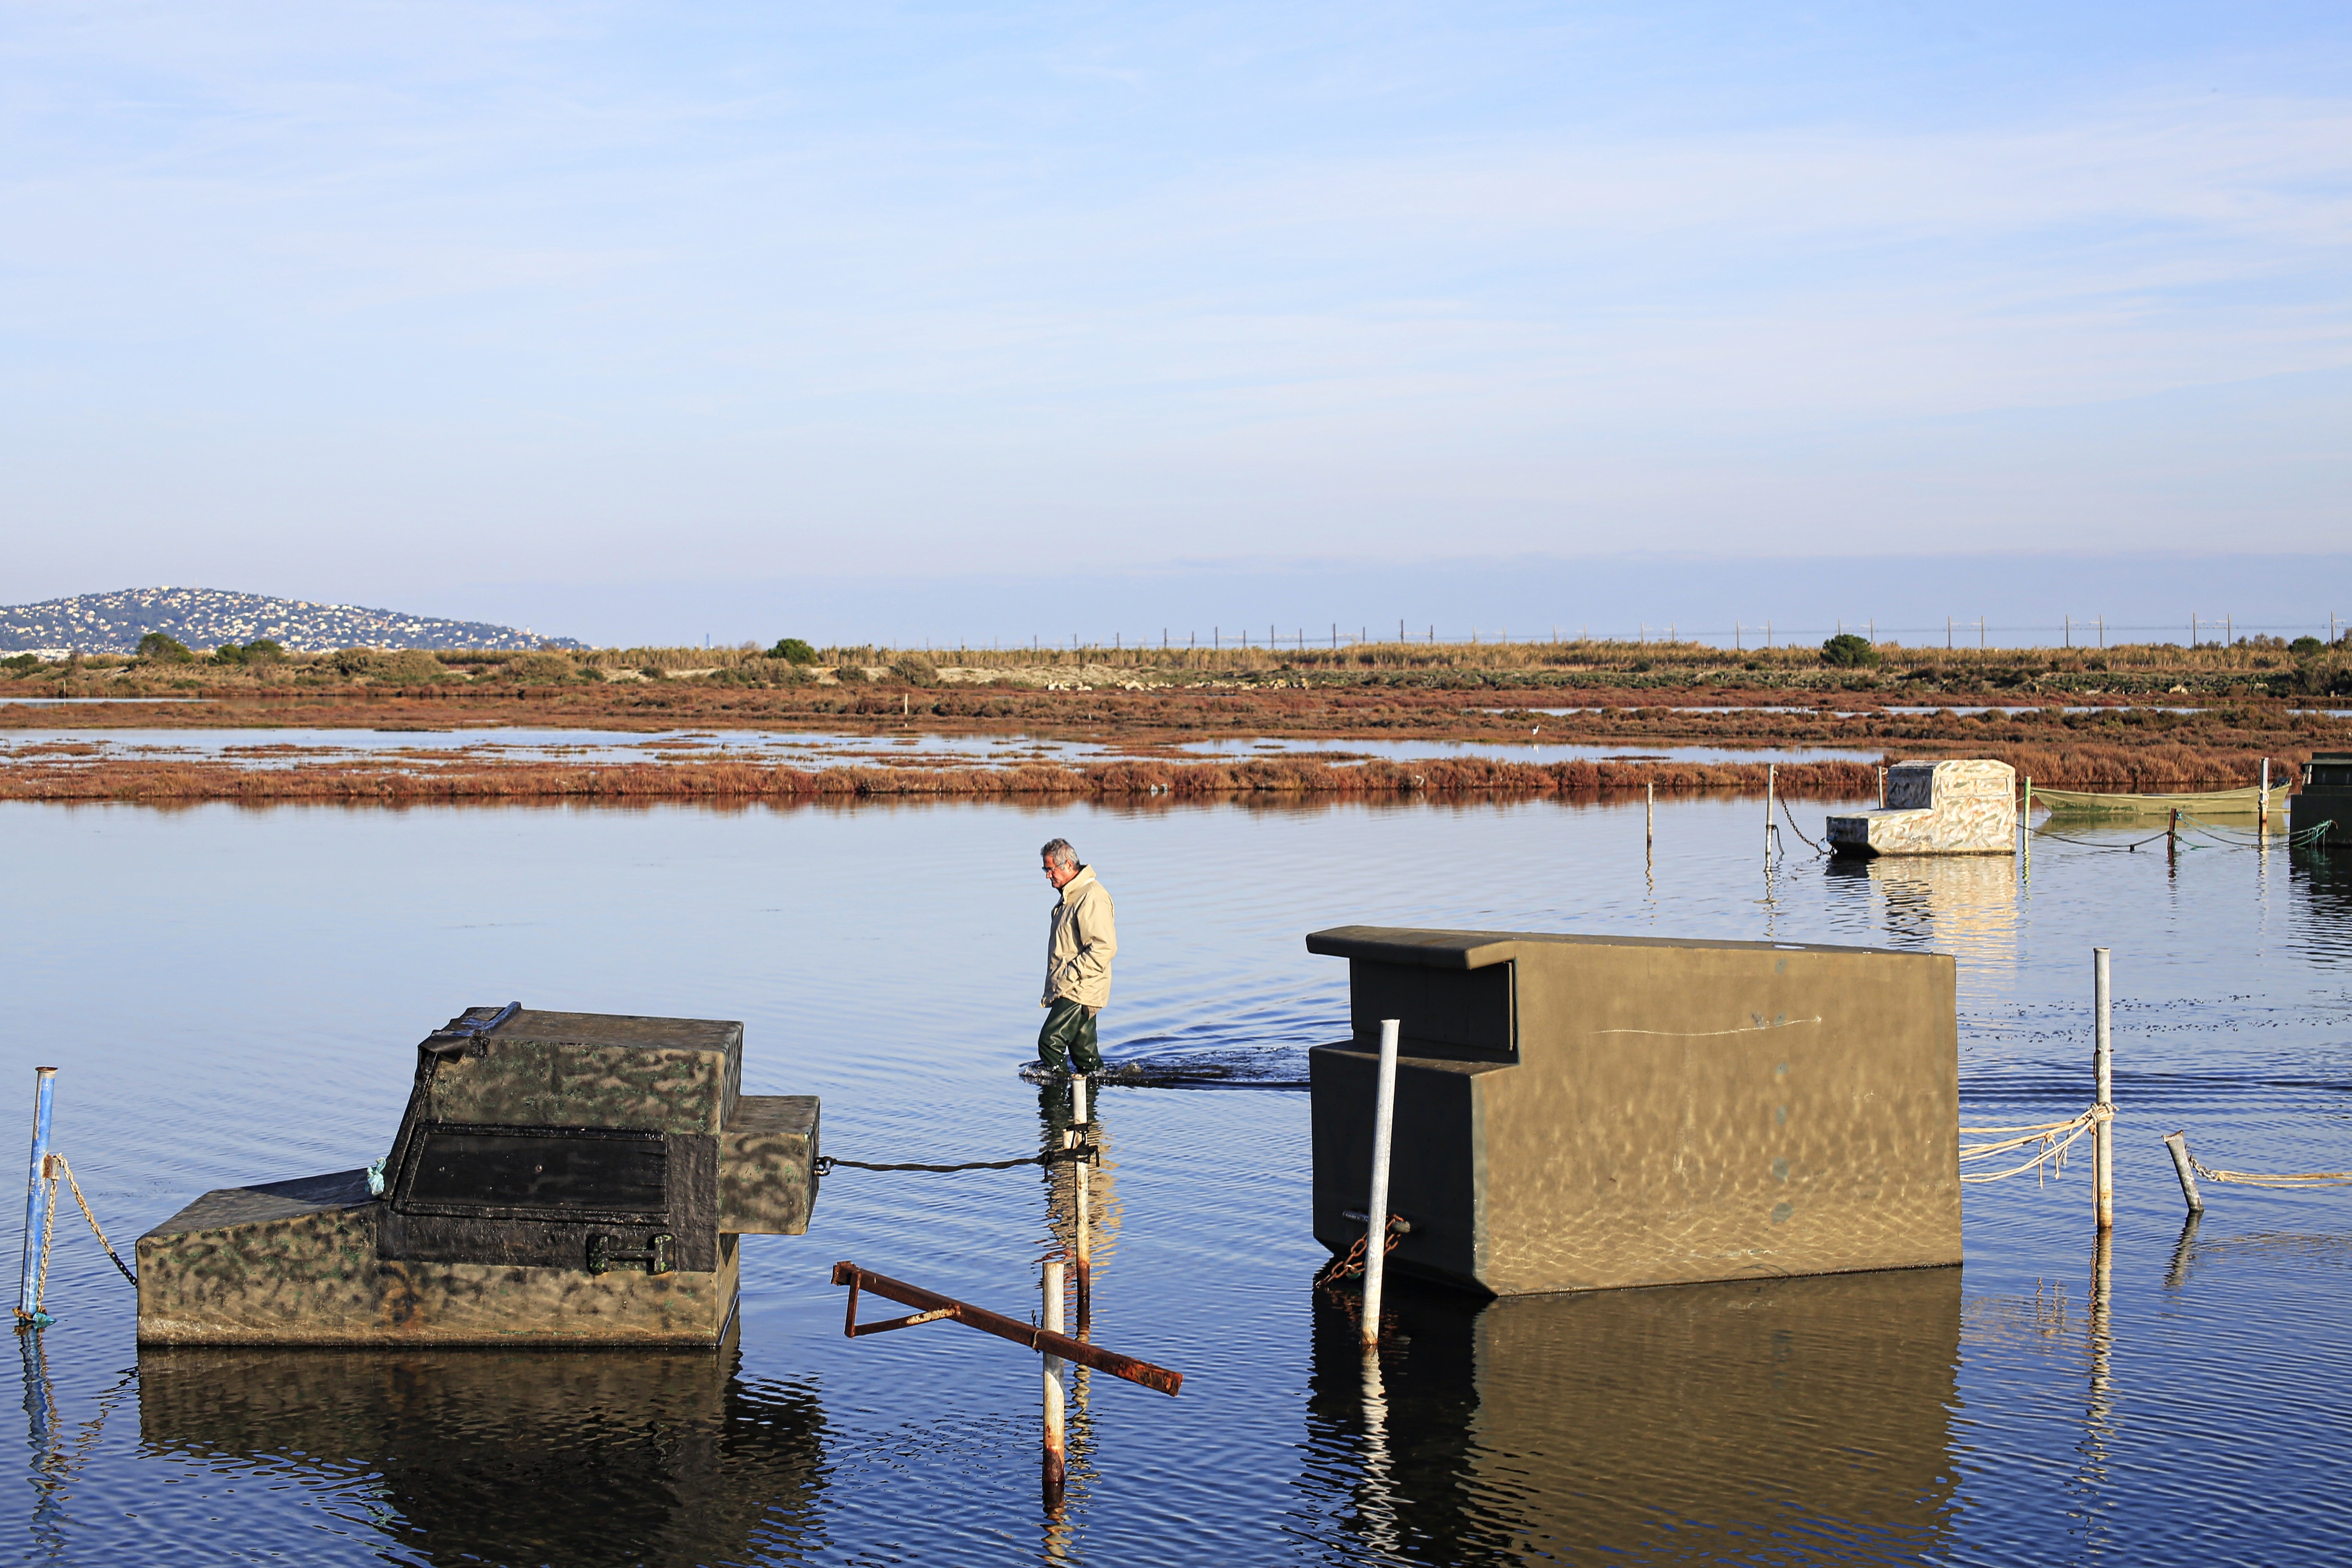
landscape, sea, coast, water, nature, marsh, dock, boat, fall, shore, lake, river, lookout, reflection, vehicle, peaceful, bay, harbor, marina, reservoir, waterway, duck, boating, wetland, channel, hunting